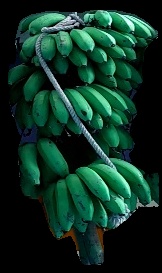
Variety: rasbale
Grade: grade2